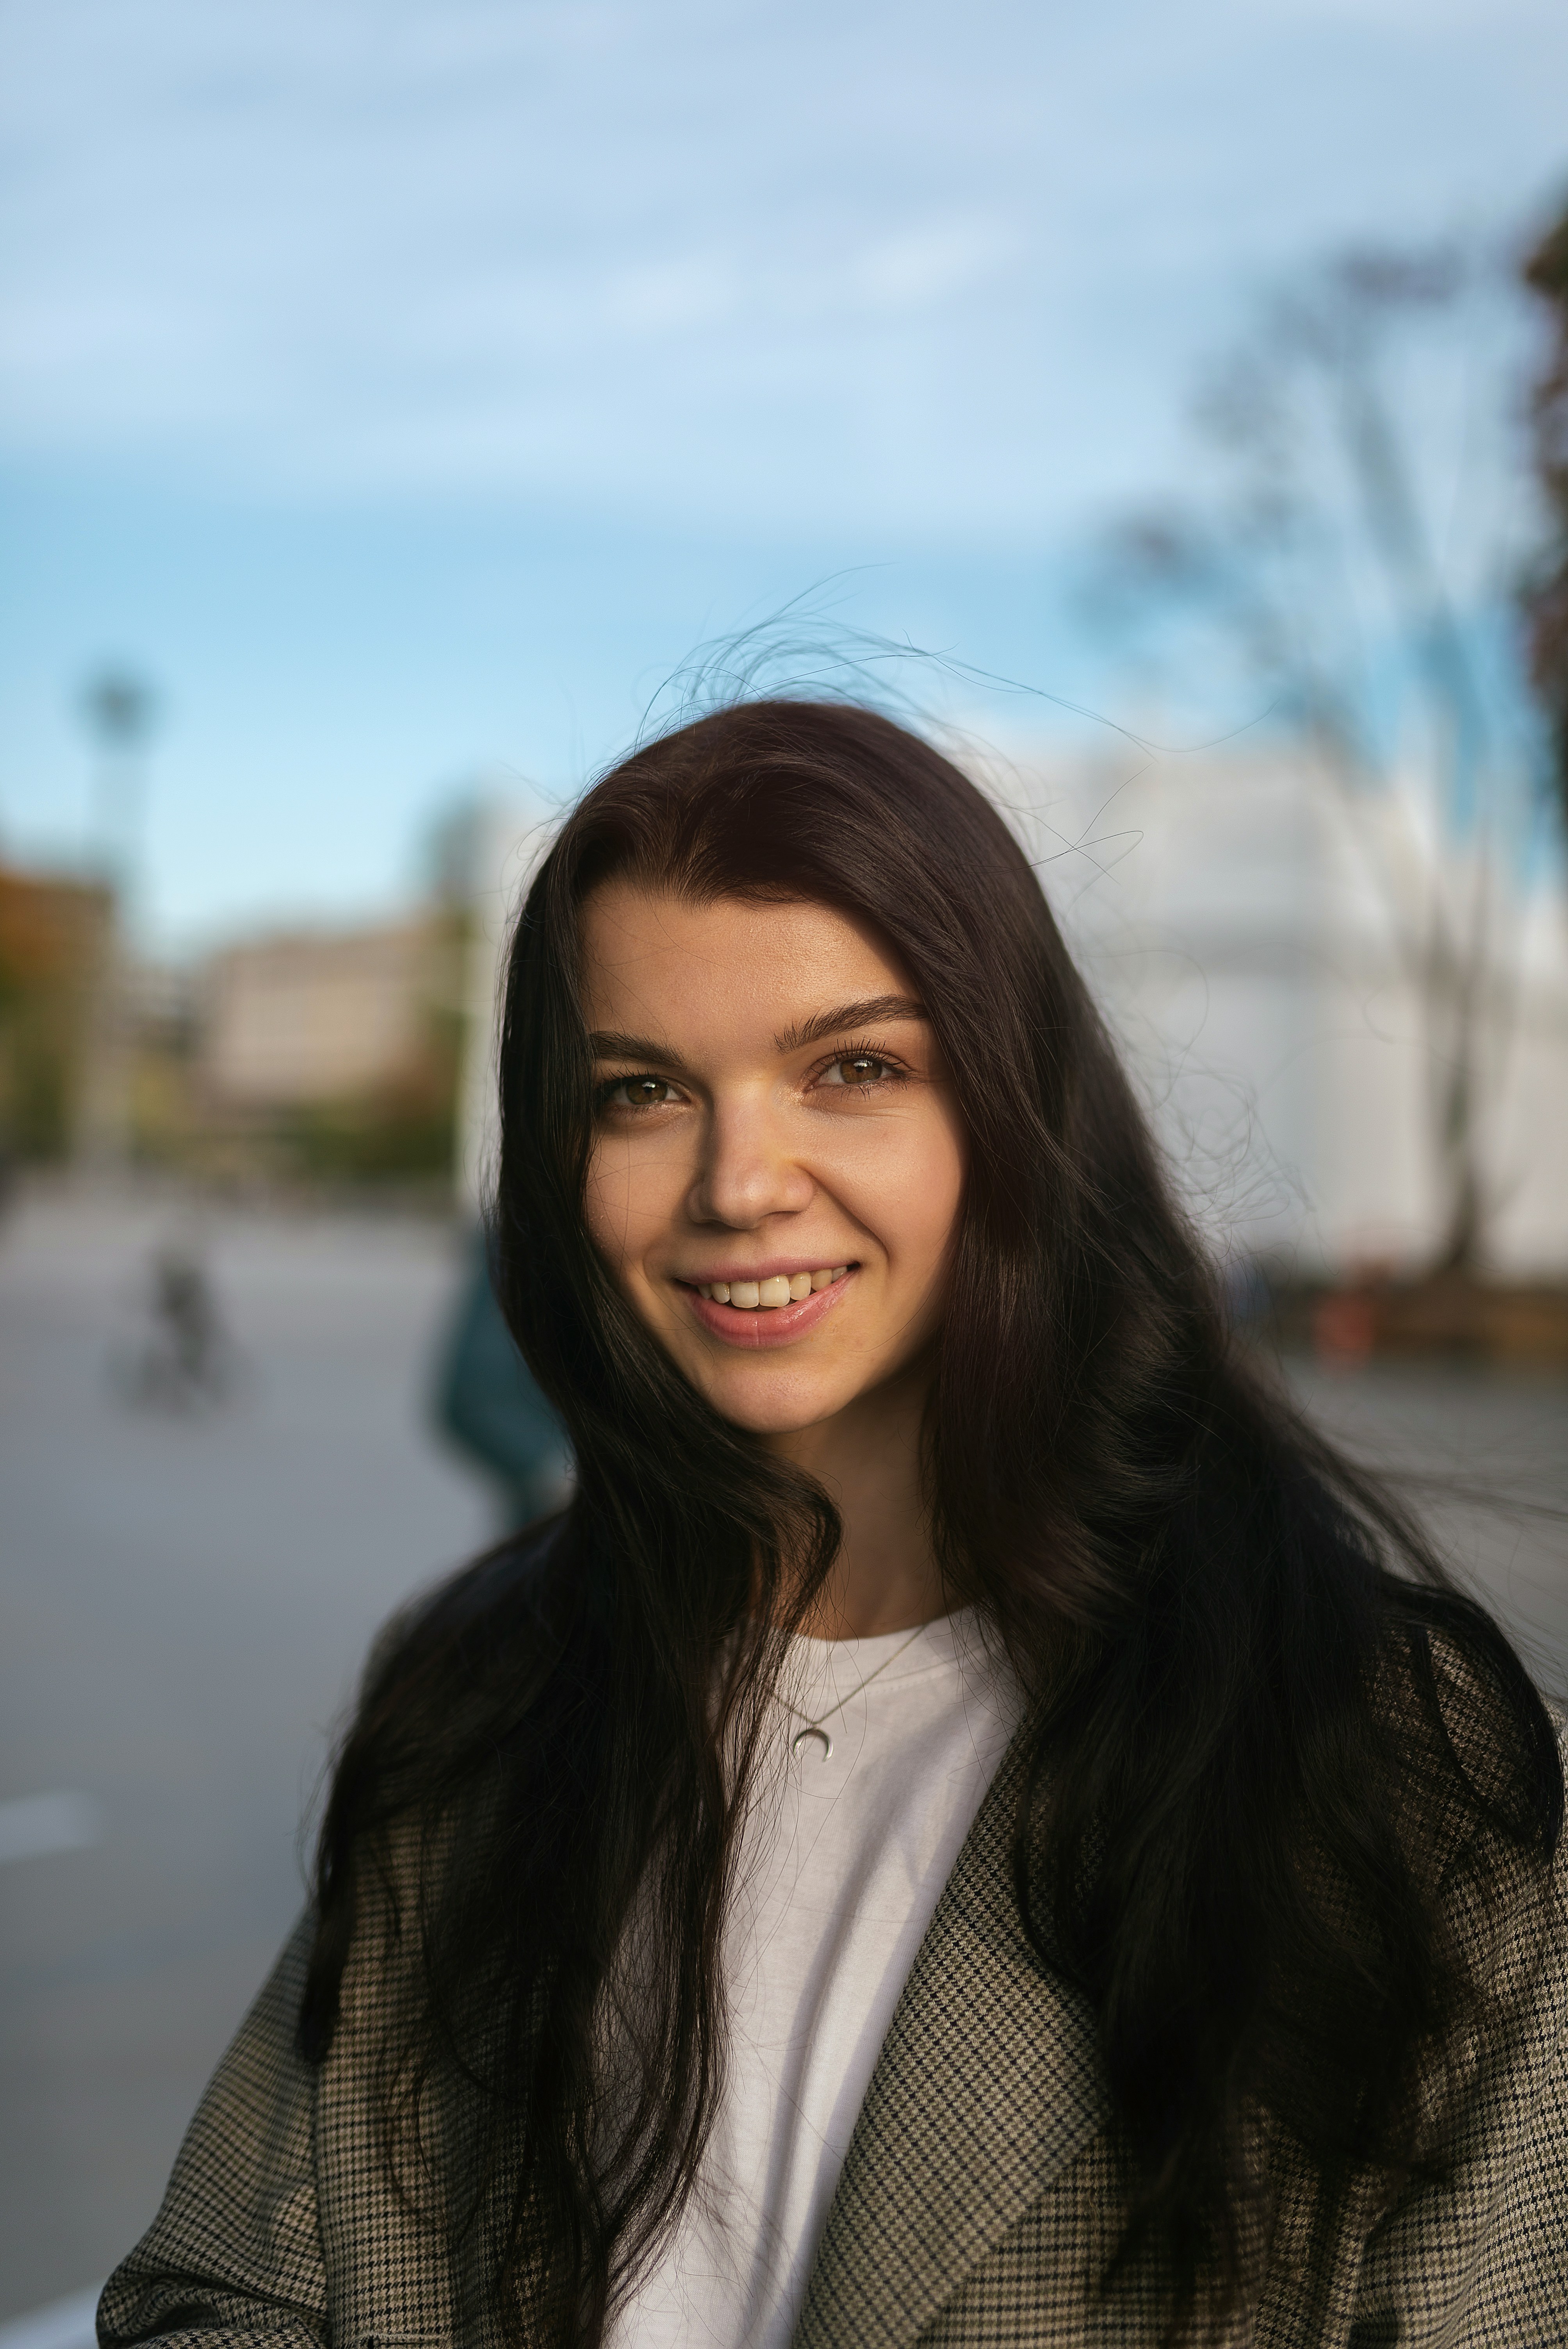
Gender: women